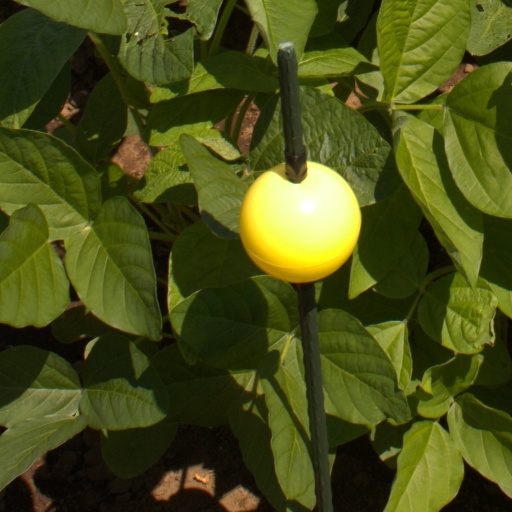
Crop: soybean